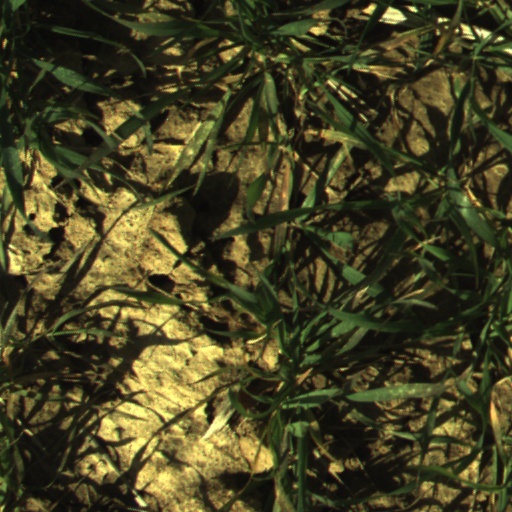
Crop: wheat